Unreal Engine 1

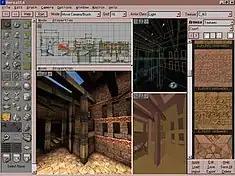
A screenshot released by Epic of the first version of UnrealEd, displaying a graphical user interface written in Visual Basic

The first-generation of Unreal Engine was developed by Tim Sweeney, the founder of Epic Games. Having created editing tools for his shareware games "ZZT" (1991) and "Jill of the Jungle" (1992), Sweeney began writing the engine in 1995 for the production of a game that would later become a first-person shooter known as "Unreal". After years in development, it debuted with the game's release in 1998, although MicroProse and Legend Entertainment had access to the technology much earlier, licensing it in 1996. According to an interview, Sweeney wrote 90 percent of the code in the engine, including the graphics, tools, and networking system.